Sky position (RA, Dec in degrees): 41.169, -8.801
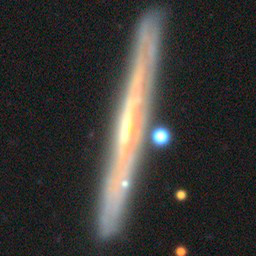
Galaxy morphology: Edge-on Galaxies without Bulge